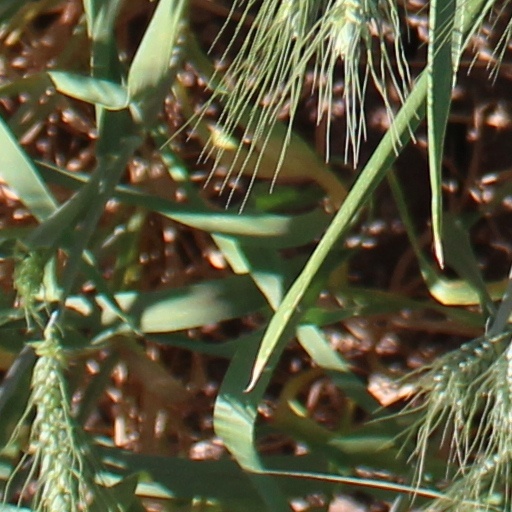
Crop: wheat